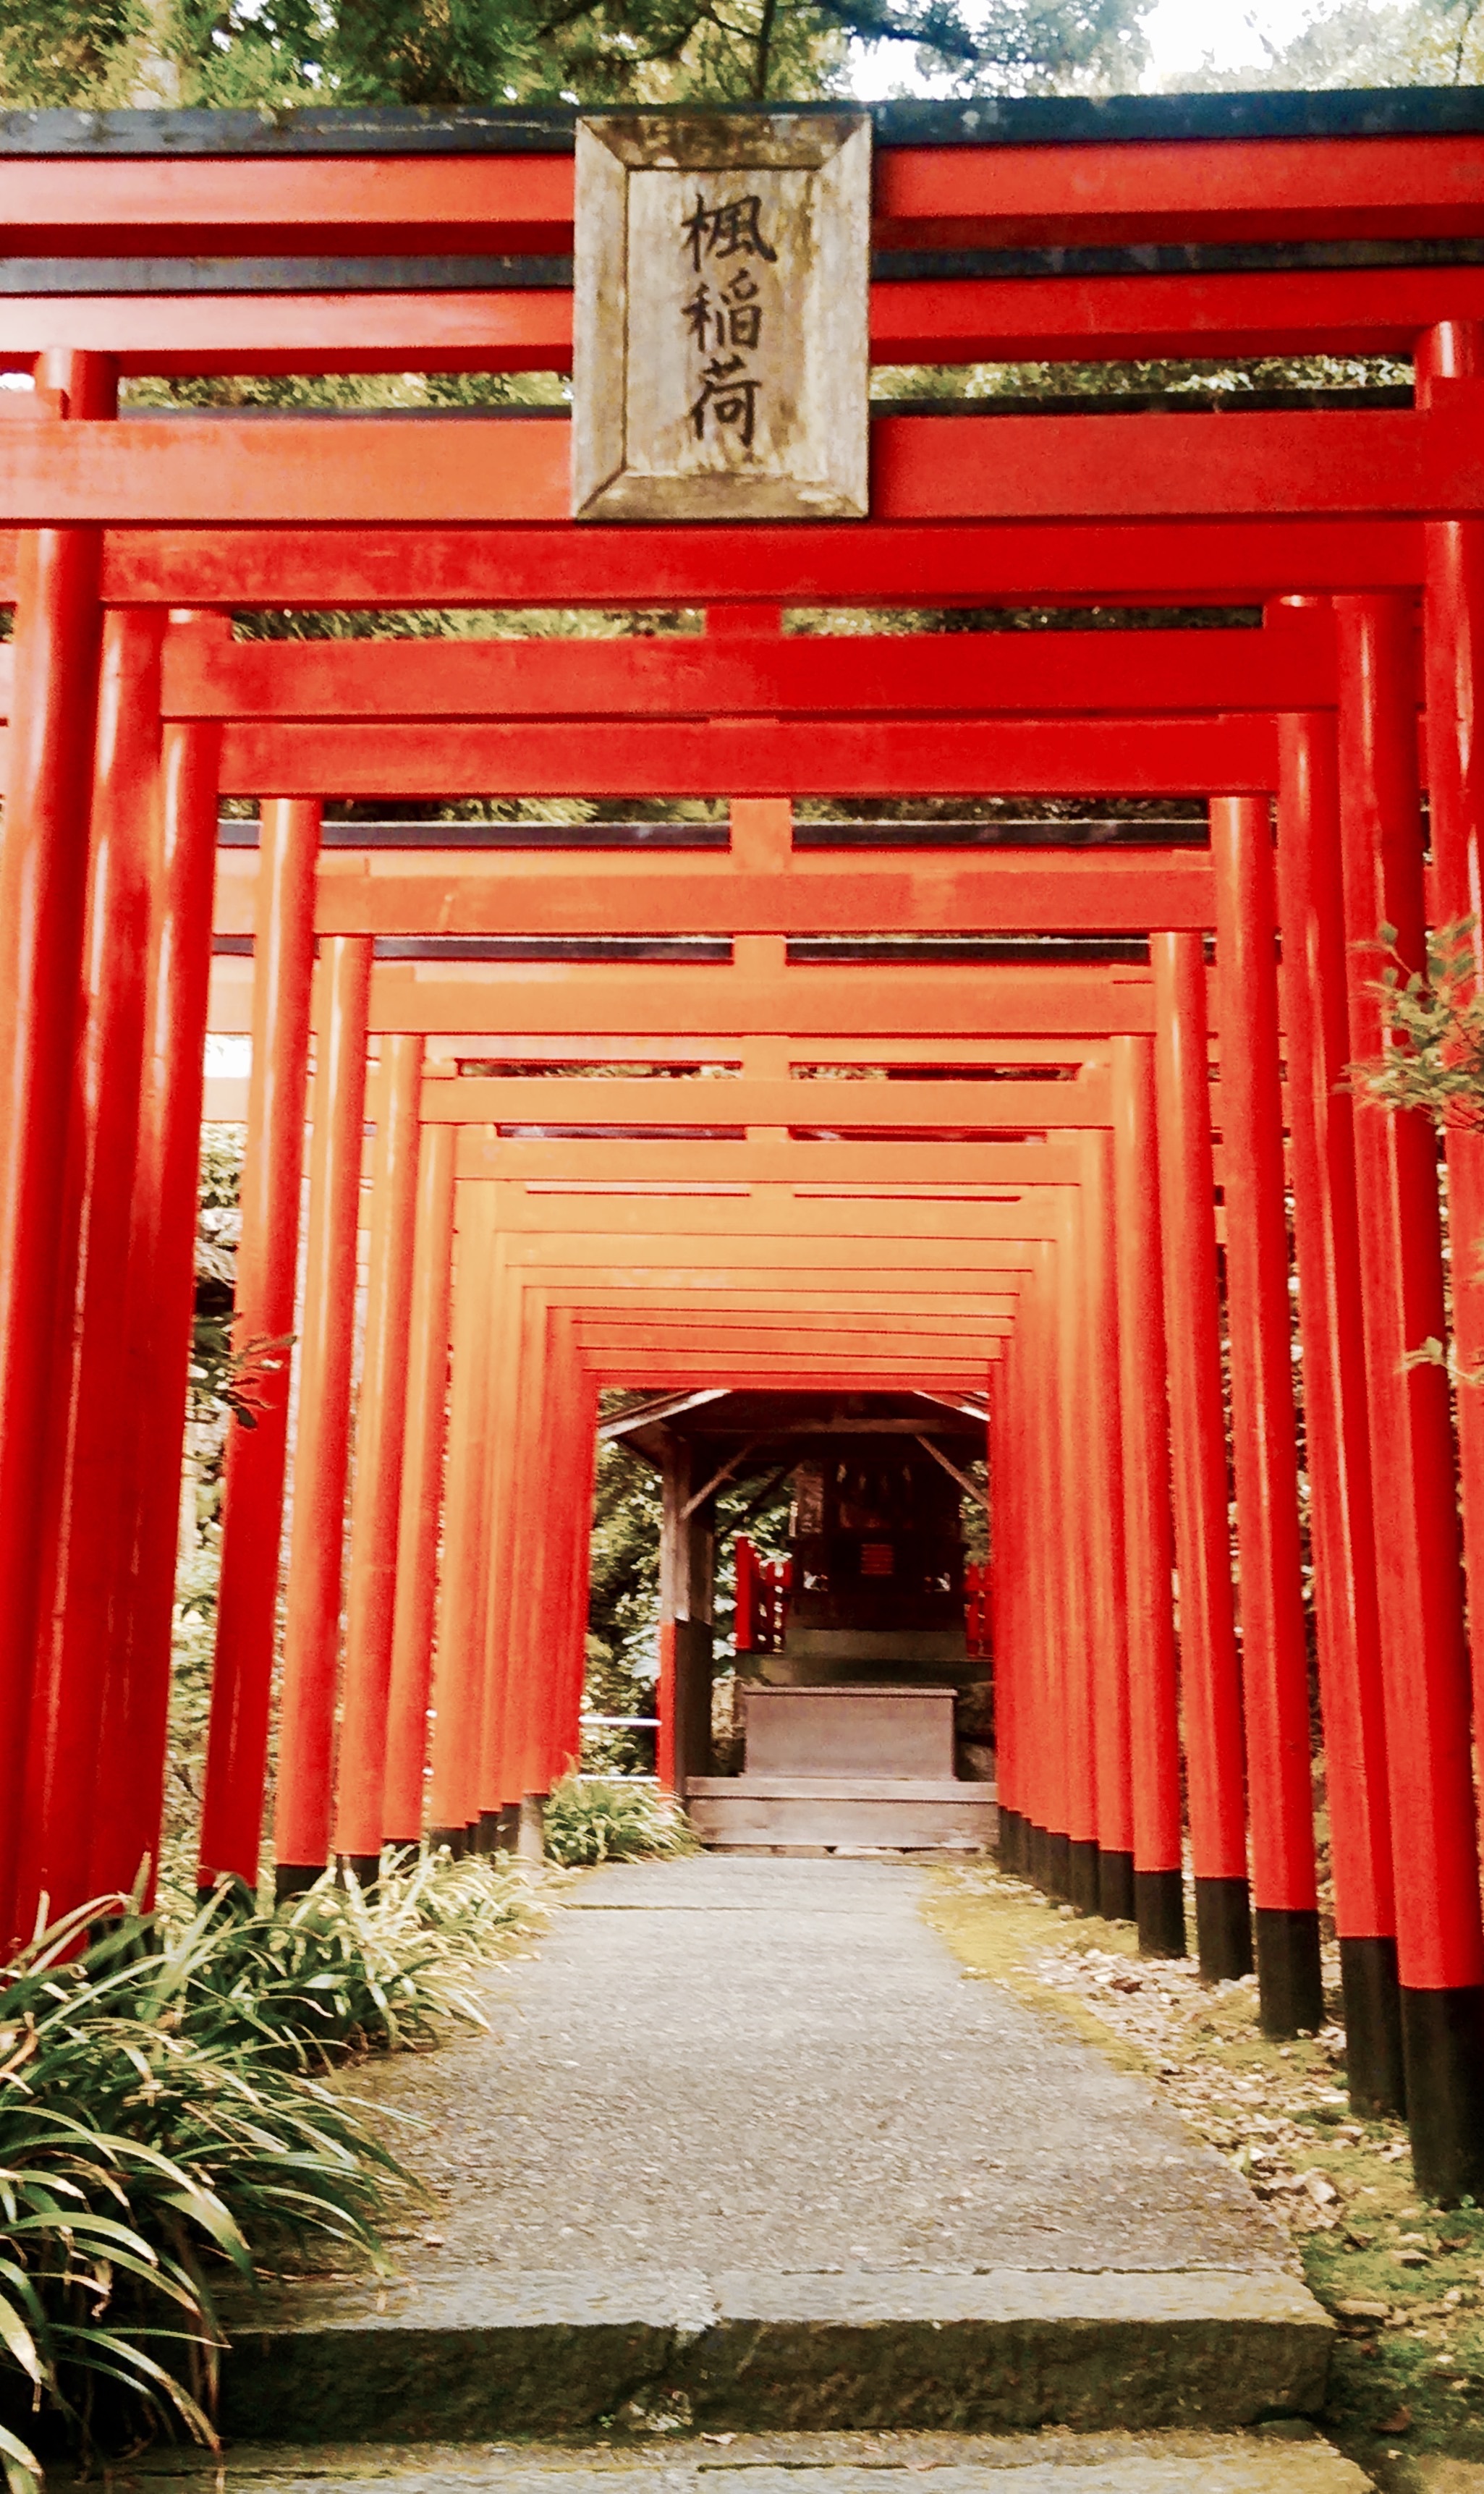
building, palace, column, red, religion, japan, place of worship, interior design, aisle, temple, faith, shrine, torii, inari, hindu temple, shinto shrine, gifu